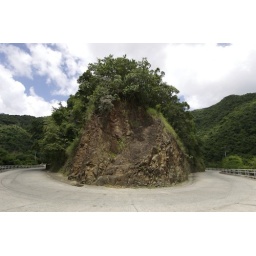
Pity there wasn't a car in sight to emphasise this 180 degree turn in the mountains